Christian Pfister

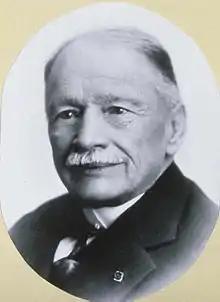
Christian Pfister (1920)

Christian Pfister, name sometimes given as Chrétien Pfister (13 February 1857 in Beblenheim – 16 May 1933 in Beblenheim) was a French historian. He was the author of numerous writings associated with Alsace and Lorraine.